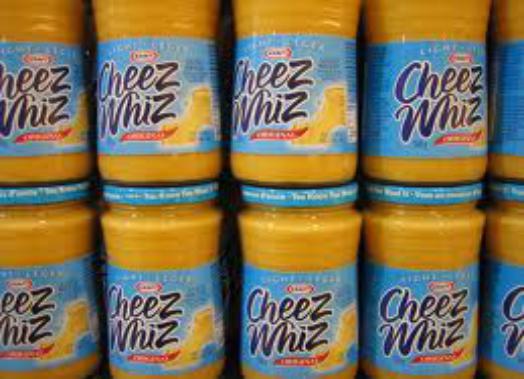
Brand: Cheez Whiz
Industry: Food